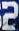
Number: 2